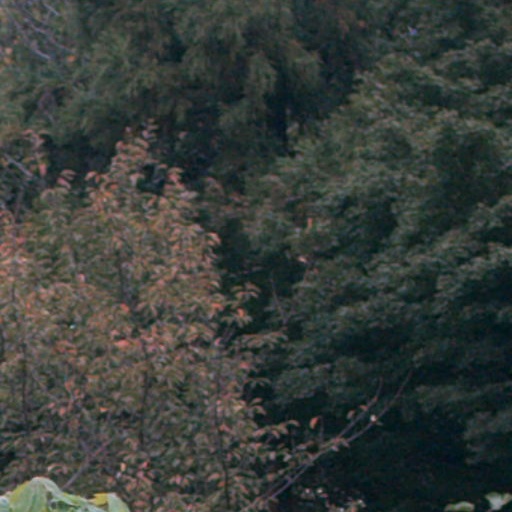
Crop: cassava